1766 food riots

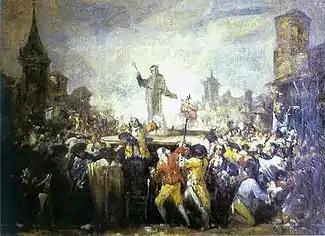
A depiction of a gathering during the Esquilache Riots

Grain harvests were poor each year from 1763 and prices rose again from 1764, reaching around £2 15s per by 1766. The government again intervened, removing the duty payable on imported wheat and flour and the bounties it paid for exported wheat. In March 1766 the Esquilache Riots broke out in Madrid, Spain, partly caused by high grain prices and market liberalisation.